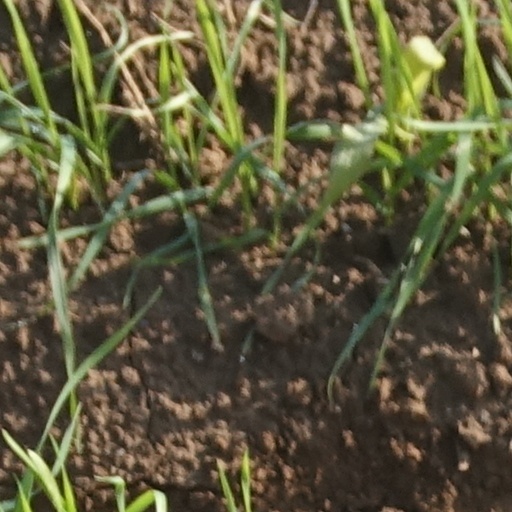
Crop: wheat